Rispin Mansion

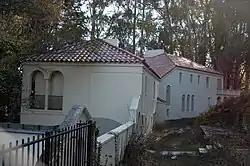

The Rispin Mansion is a historic mansion, on the National Register of Historic Places, located in Capitola, California. The building was constructed in 1921 by San Franciscan Henry Allen Rispin. It was built with four stories, 22 rooms, and over at a time when today's City of Capitola was still the unincorporated "Camp Capitola". Described as being "cursed," Rispin Mansion was first used as a real-estate showroom, and then, at various times, as a residence, a nunnery, a SWAT practice ground, and a ghost hunting site.